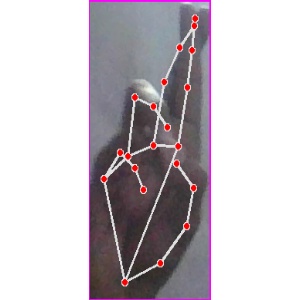
अक्षर: र